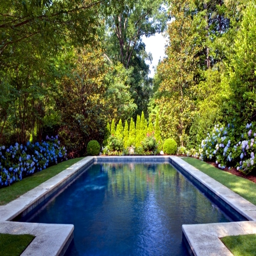
the garden appear larger - 33 tricks with water level